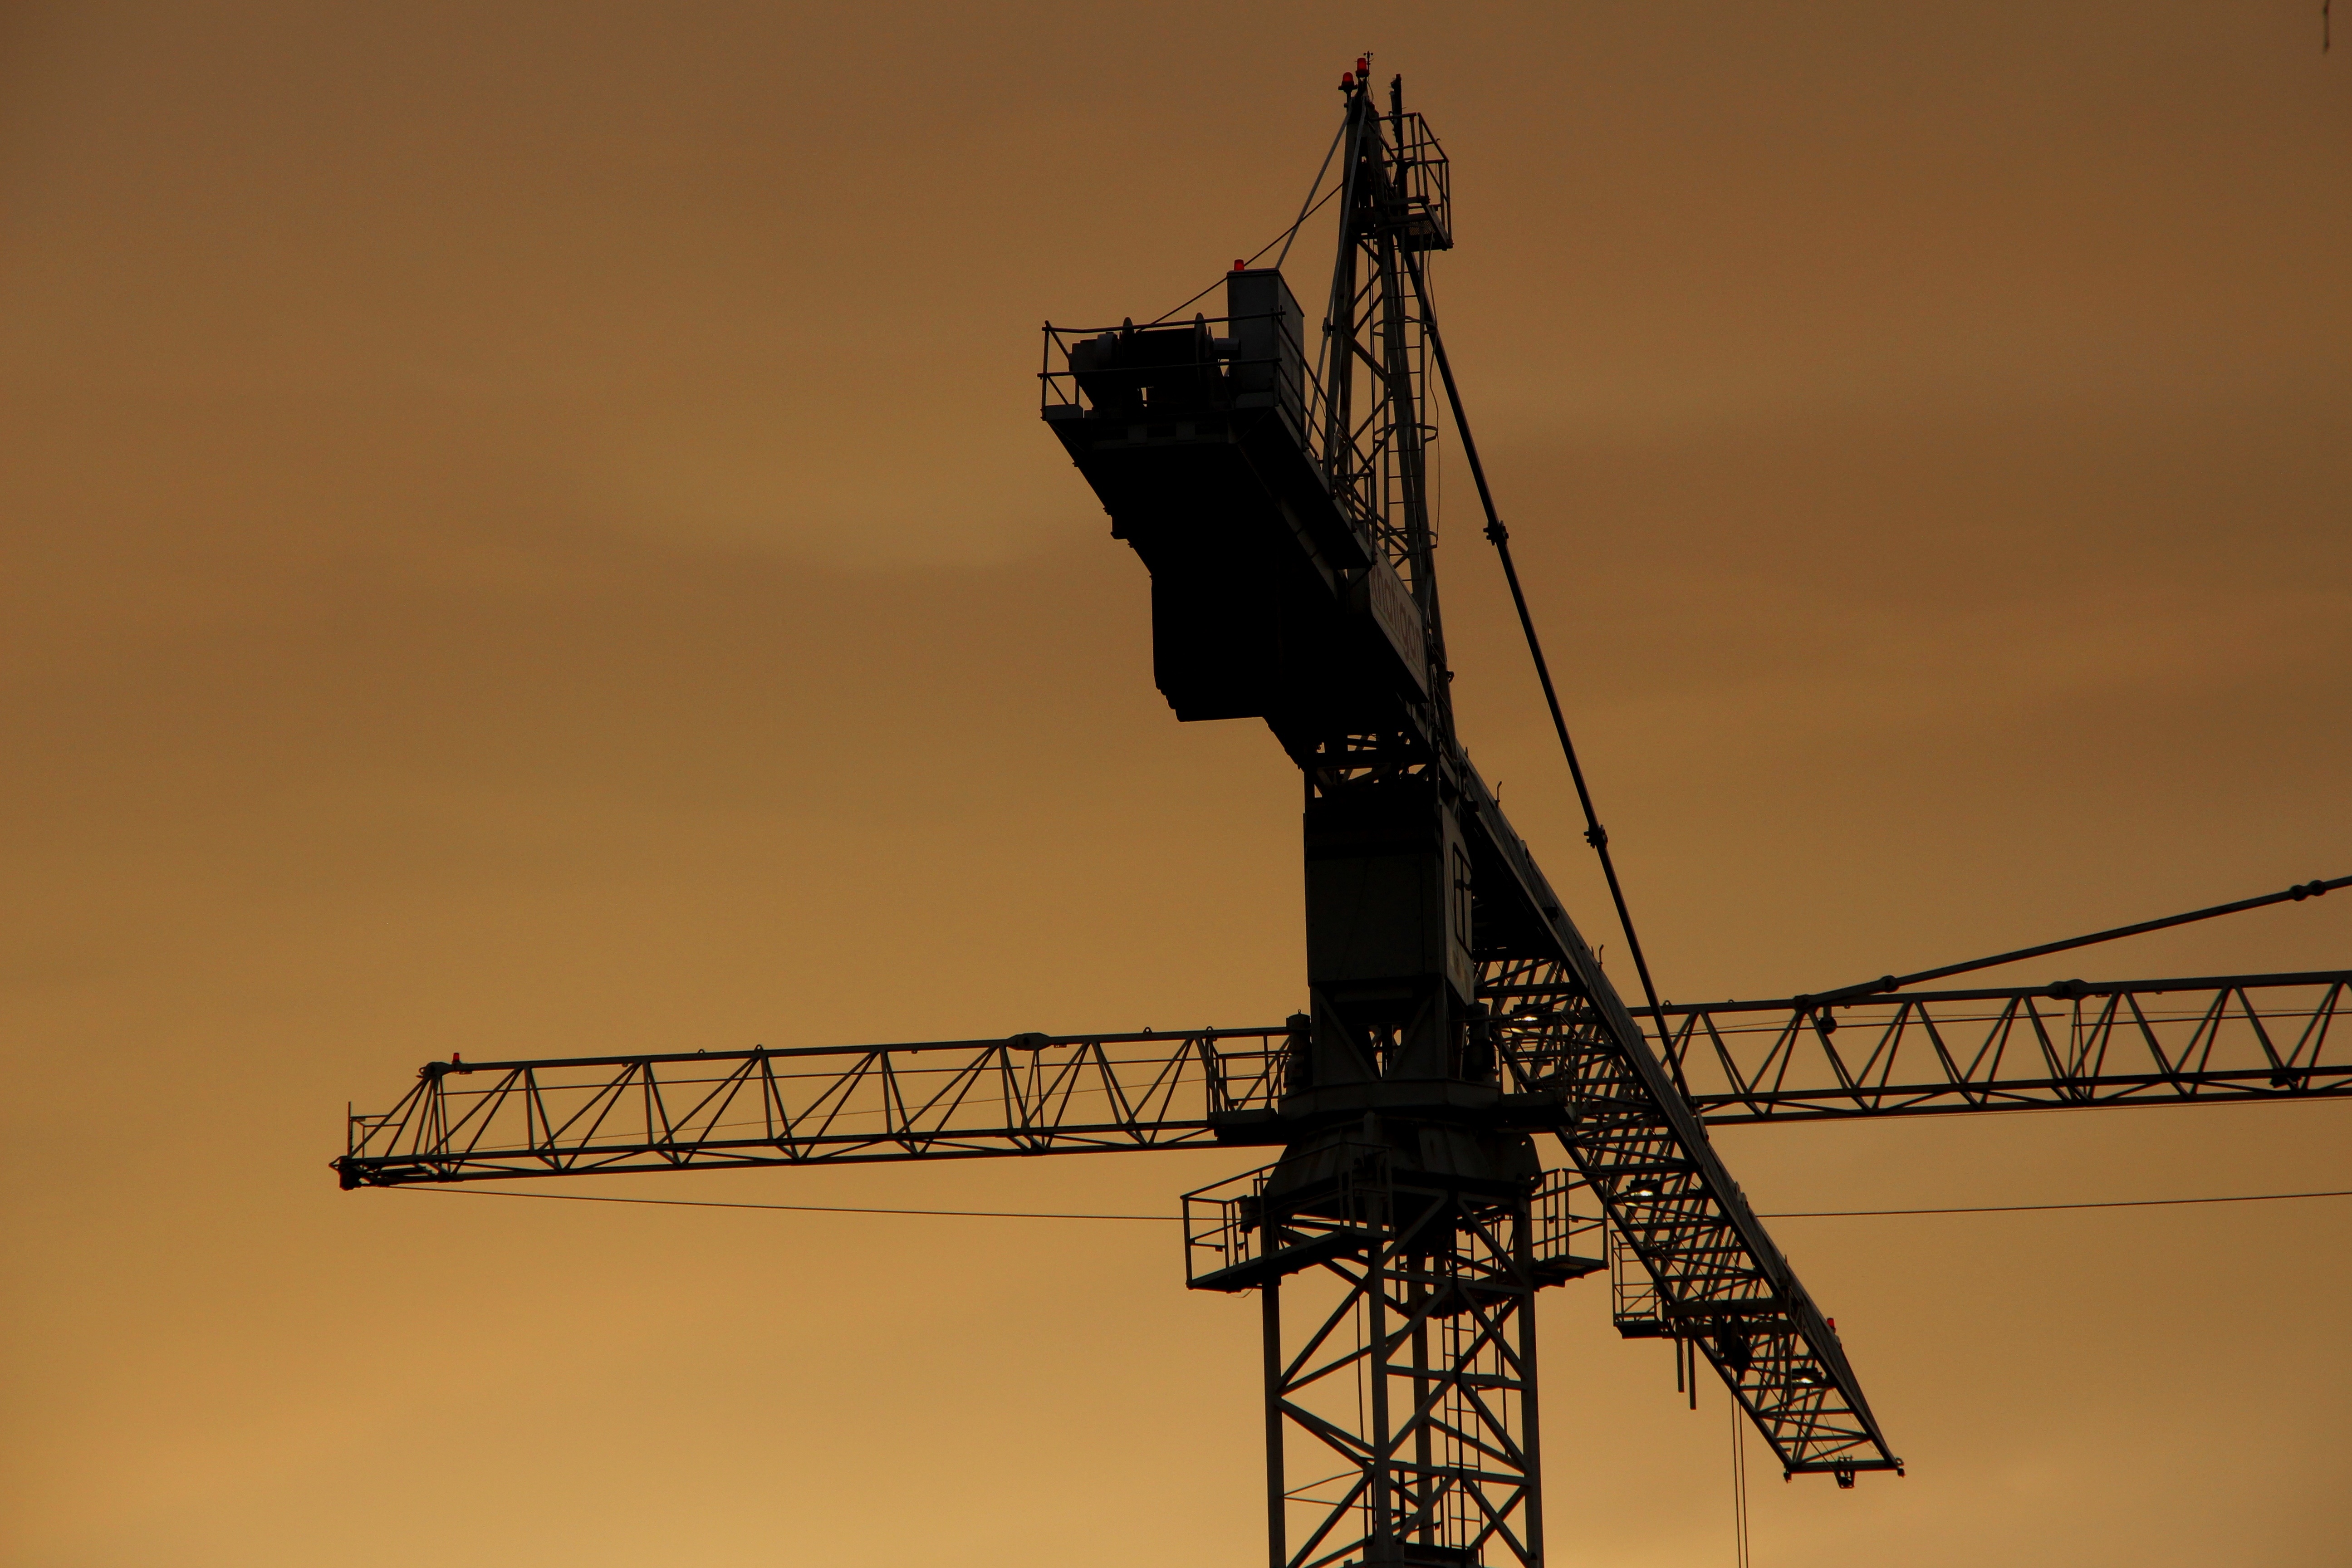
vehicle, mast, industry, electricity, crane, construction equipment, electrical supply, oil field